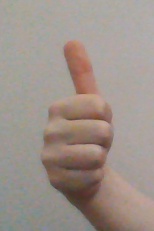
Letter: aleff